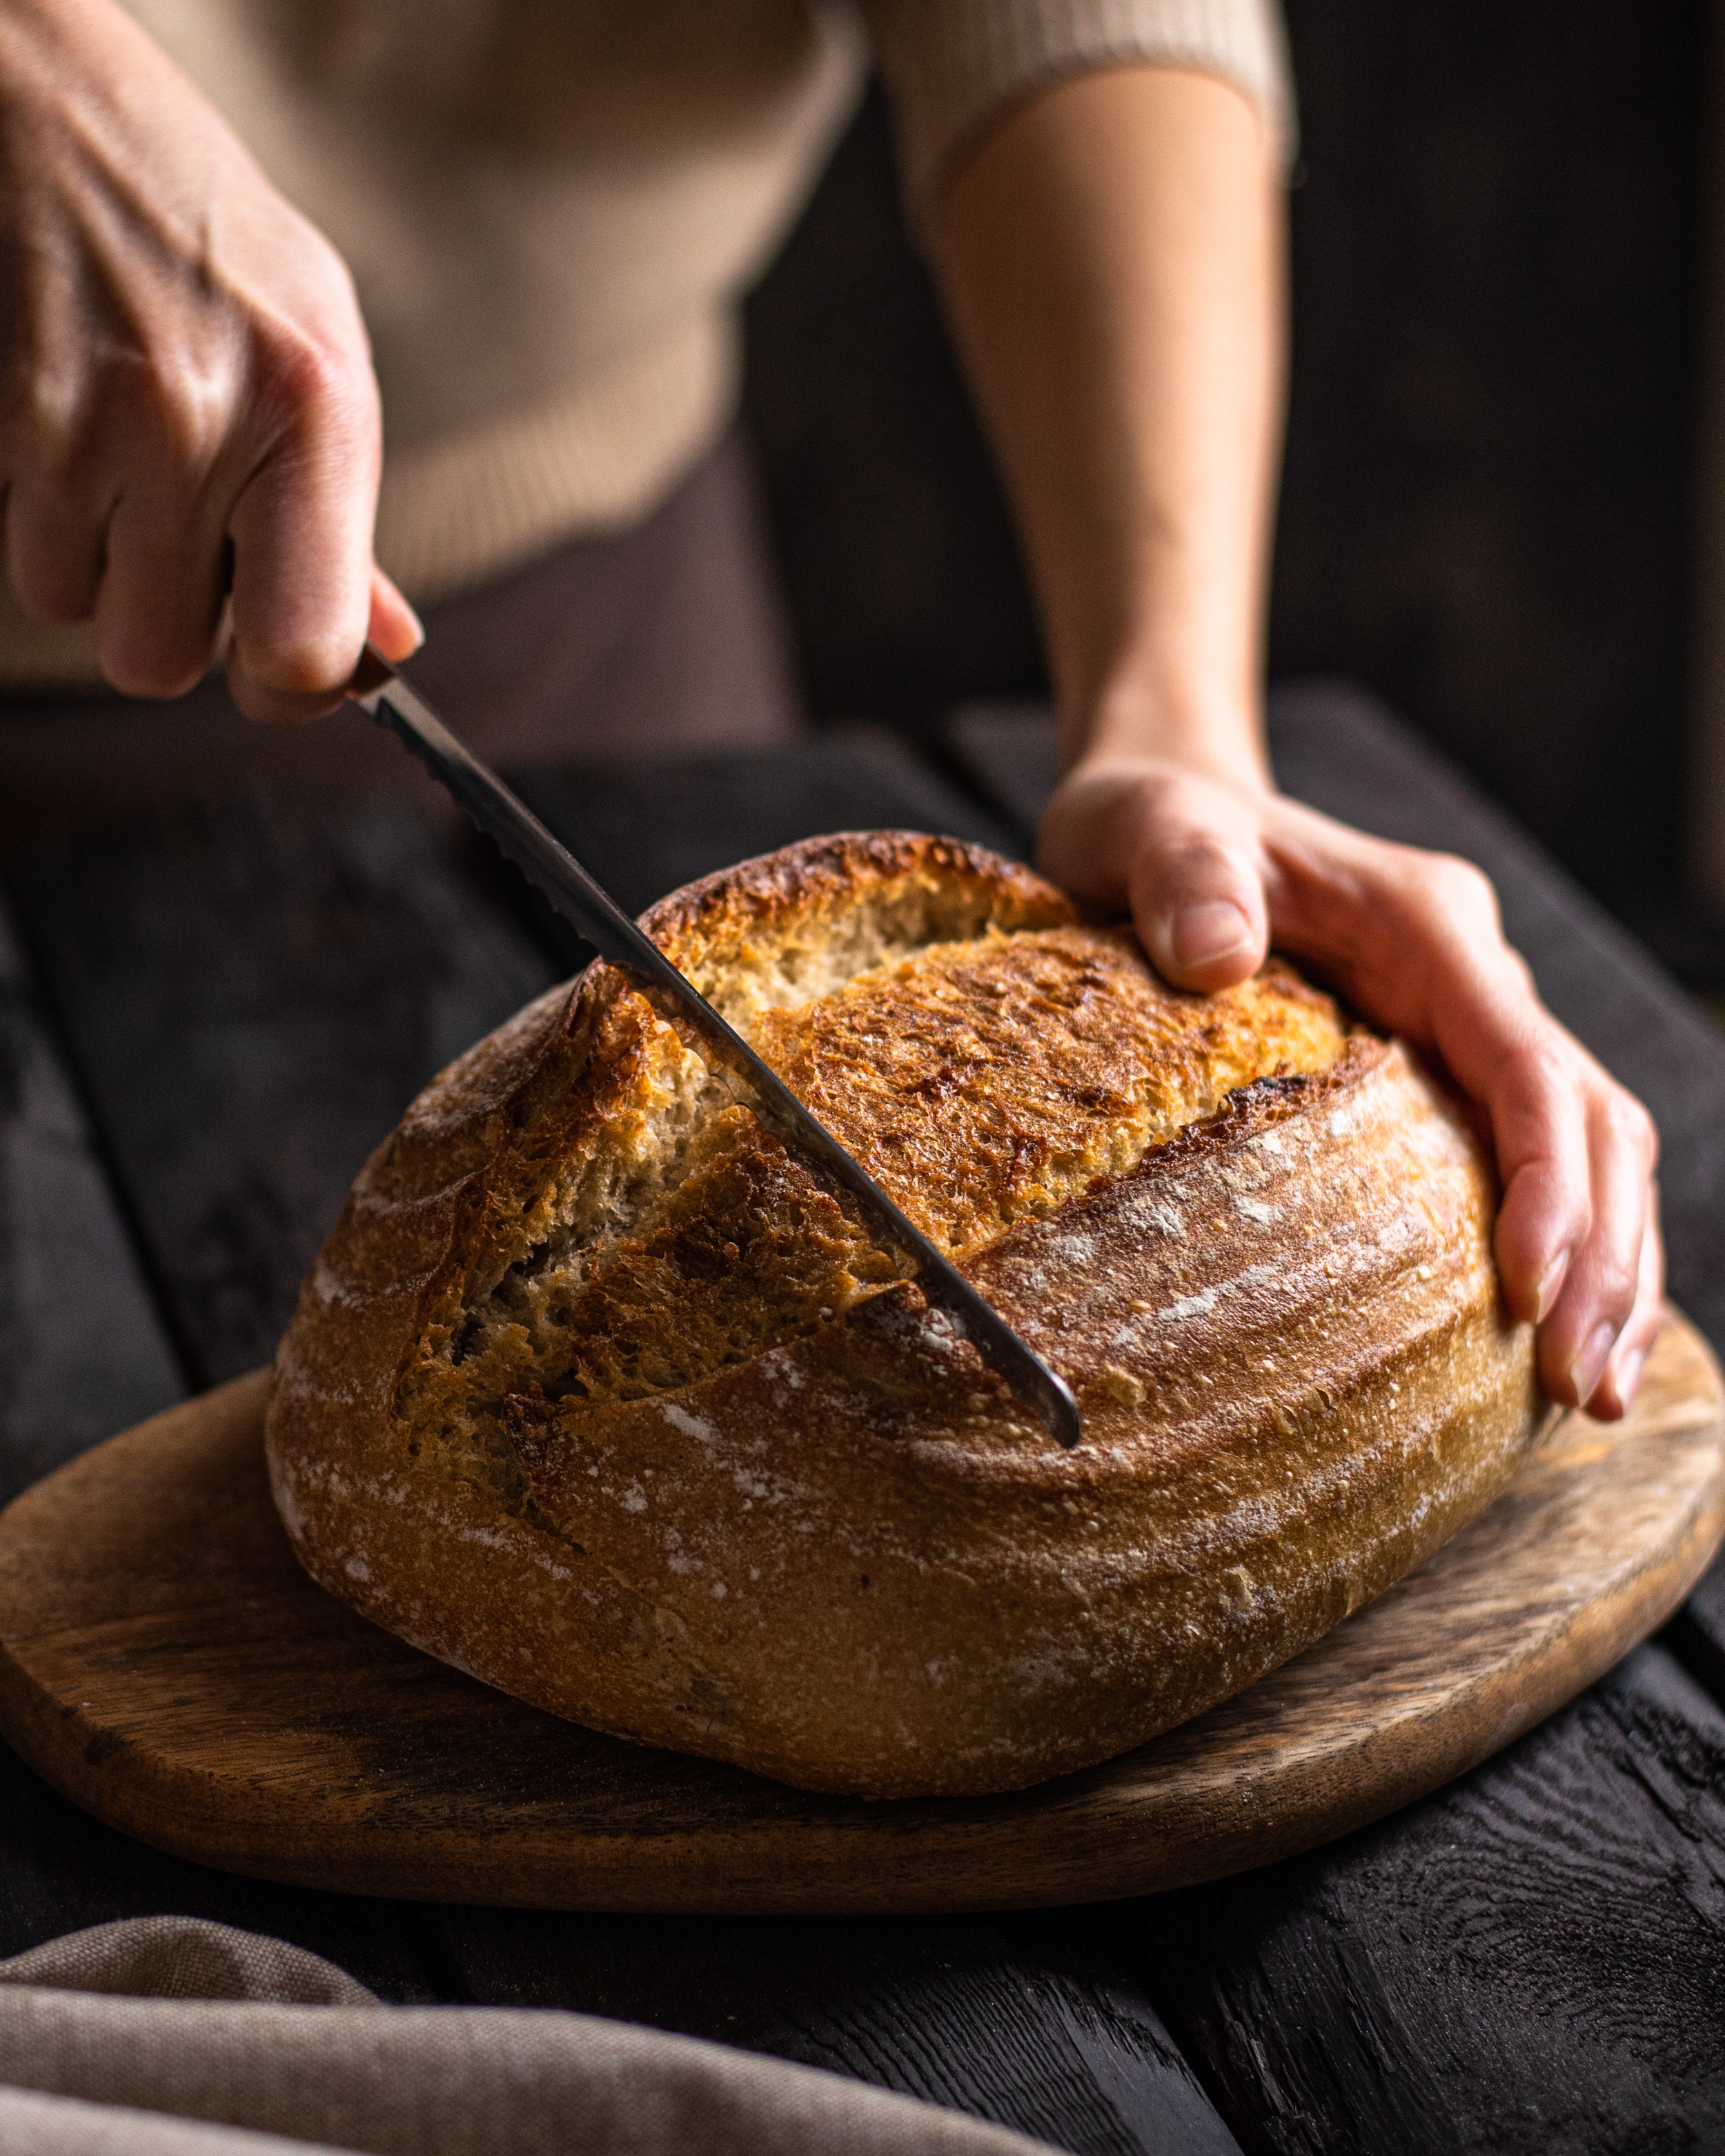
finger, bread, food, ingredient, cooking, baked goods, kitchen utensil, recipe, staple food, rye bread, gluten, loaf, snack, graham bread, nail, sourdough, baking, kitchen knife, potato bread, whole wheat bread, brown bread, biga, dish, damper, soda bread, bread roll, knife, dessert, flesh, cook, whole grain, Baker's yeast